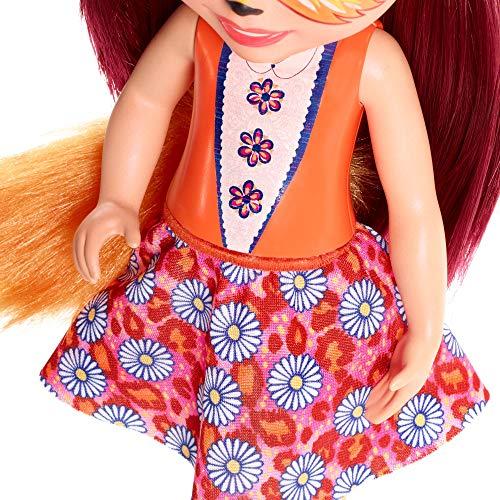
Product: Enchantimals Huggable Cuties Felicity Fox Doll & Flick Figure
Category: Toys & Games | Dolls & Accessories | Dolls
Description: Felicity Fox doll shares a special bond with her animal-bestie Flick fox -they're always together and they look alike, too.
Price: $19.99
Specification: ProductDimensions:8x3.4x15inches|ItemWeight:2.88ounces|ShippingWeight:1.15pounds(Viewshippingratesandpolicies)|ASIN:B07FCTKMBP|Itemmodelnumber:FRH53|Manufacturerrecommendedage:4-8years